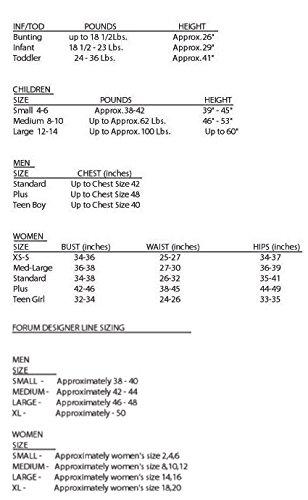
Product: Forum Novelties Men's Deluxe Latex Frog Mask
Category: Toys & Games | Dress Up & Pretend Play | Masks
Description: Deluxe sculpted latex frog mask.
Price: $13.99